Market Square, Wrocław

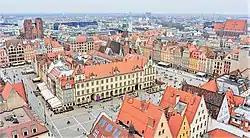
View of the Market Square

The Market Square is a medieval market square located in Wrocław, Poland. The square is rectangular with the dimensions and serves as a pedestrian zone. It is one of the largest market squares in Europe, with the largest two city halls in Poland.